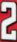
Number: 2